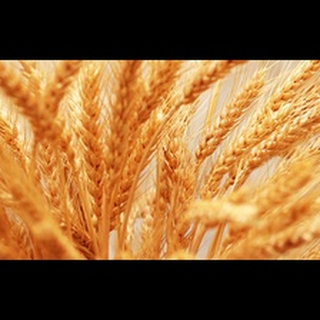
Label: wheat_blast